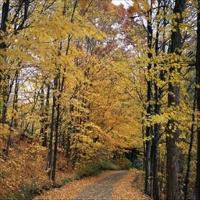
Weather: cloudy or overcast